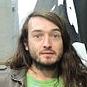
Age: 52